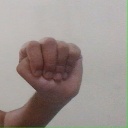
अक्षर: ठ